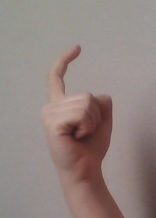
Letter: ra